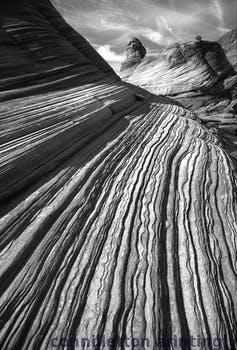
Label: Watermark